El Boquerón (San Juan, Puerto Rico)

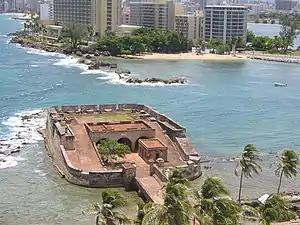
View of El Boquerón and its fort from the Caribe Hilton Hotel

El Boquerón is a body of water located at the intersection of the Condado Lagoon and the San Antonio Channel in San Juan, Puerto Rico. This body of water separates the Islet of San Juan, where Old San Juan and Puerta de Tierra are located, from El Condado and the Isla Grande peninsula in Santurce. It is separated from the San Antonio Channel by the San Antonio Bridge and from the Condado Lagoon by the Dos Hermanos Bridge. This body of water contains coral reef and habitats important to plant and animal life; it is part of the bigger San Juan Bay National Estuary. These bodies of water are often visited by manatees. The Playita del Condado (Spanish for "Condado's little beach") is located at the eastern end of El Boquerón.